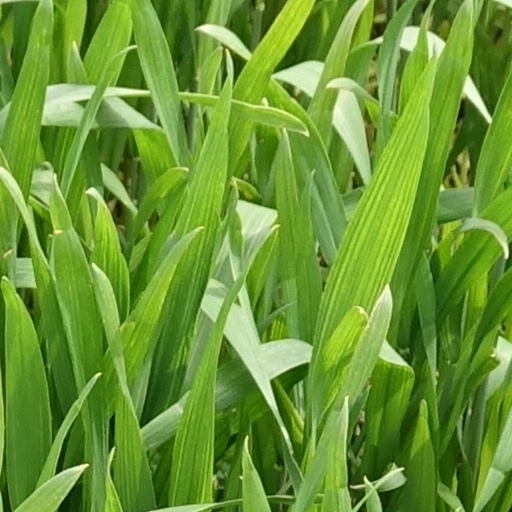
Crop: wheat